Helen Losanitch Frothingham

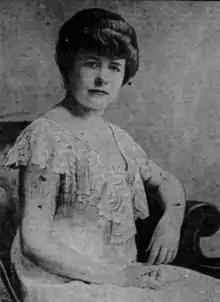
Frothingham, 1921

Helen Losanitch Frothingham (12 March 1885 – 6 February 1972) was a Serbian humanitarian aid worker, women's rights activist, nurse and writer. During World War I, she travelled from Serbia to the United States to secure relief packages from donors to help soldiers and orphans. When the war ended, she established an orphanage in Guéthary, France to care for orphans of the Spanish Civil War. She was honoured for her service with Serbia's highest award, the Order of the White Eagle.